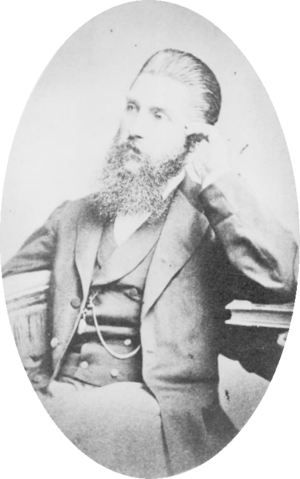
8 février : Étienne Marcel, opéra de Camille Saint-Saëns, créé à Lyon.
Adolf Jensen est un pianiste et compositeur allemand né le 12 janvier 1837 et mort le 23 janvier 1879, c'est le frère du violoniste et compositeur Gustave Jensen.